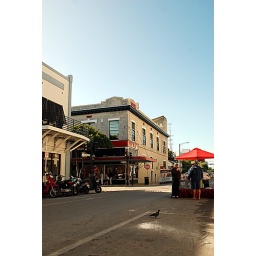
One clear sky day in Key West